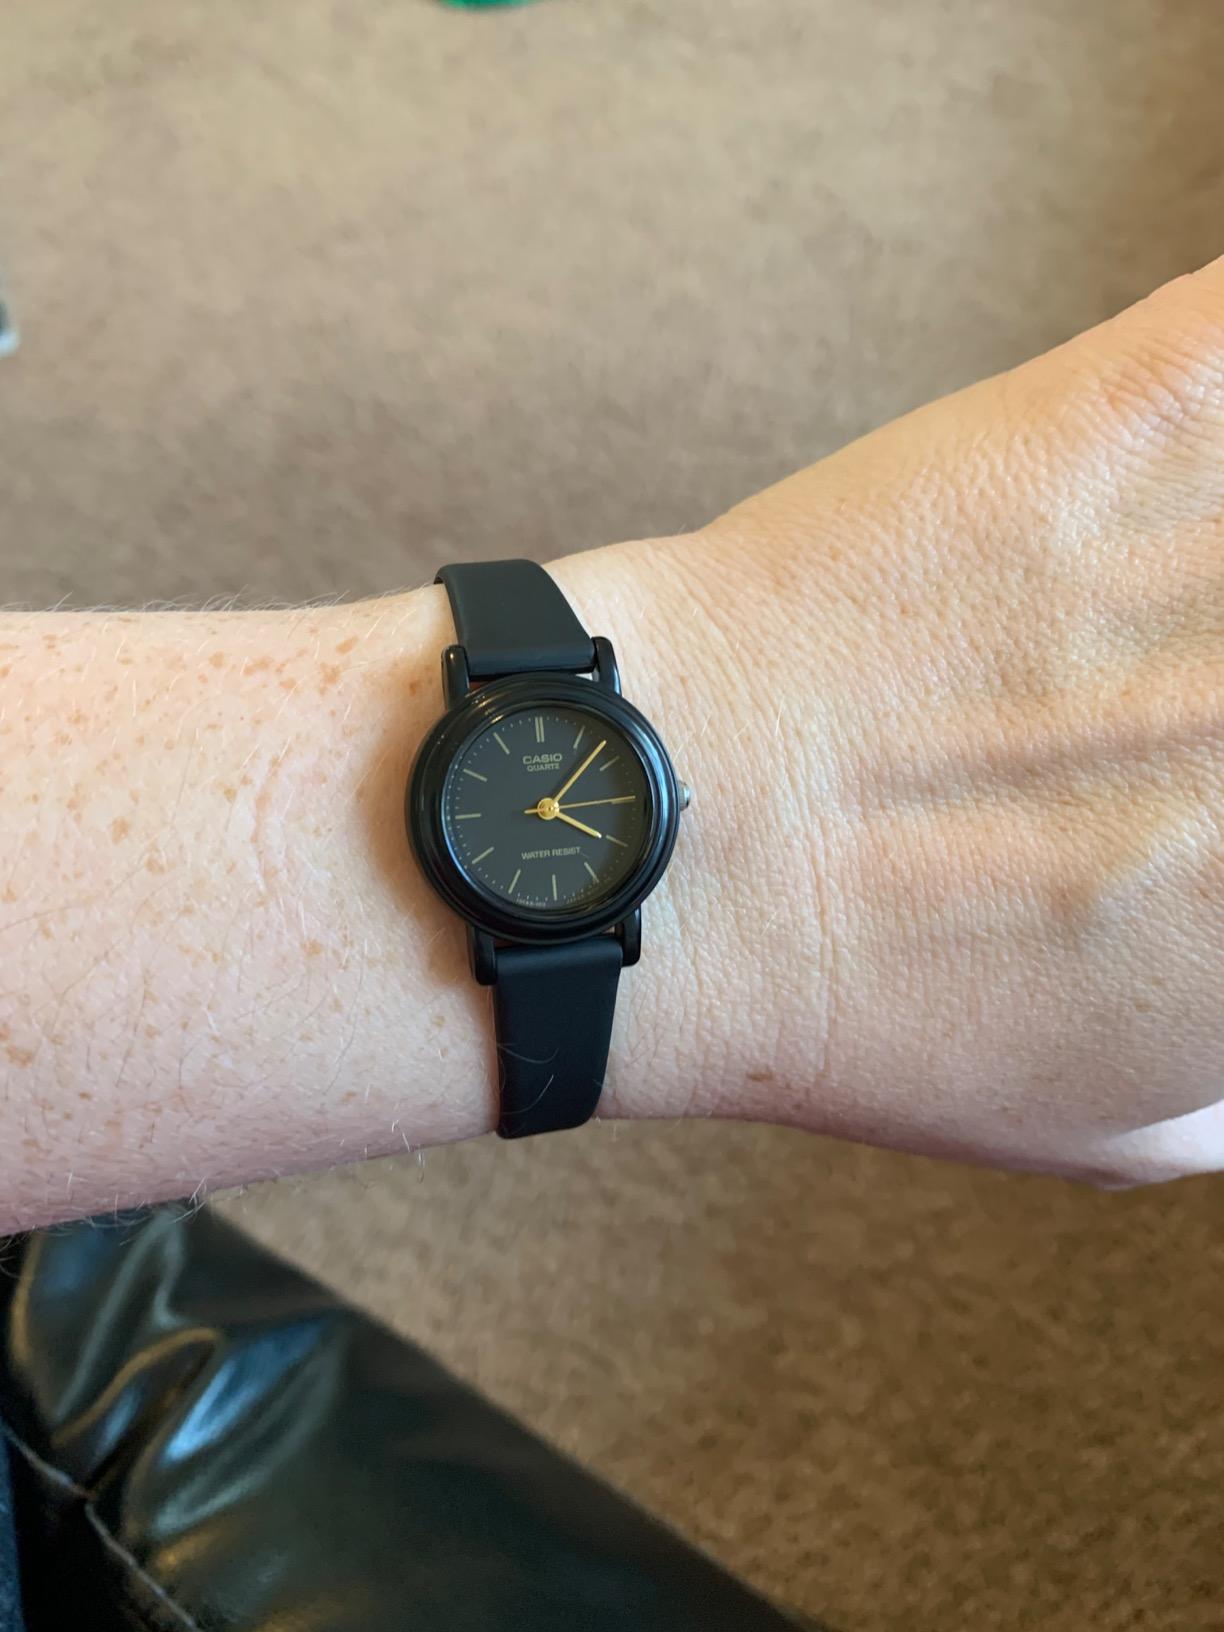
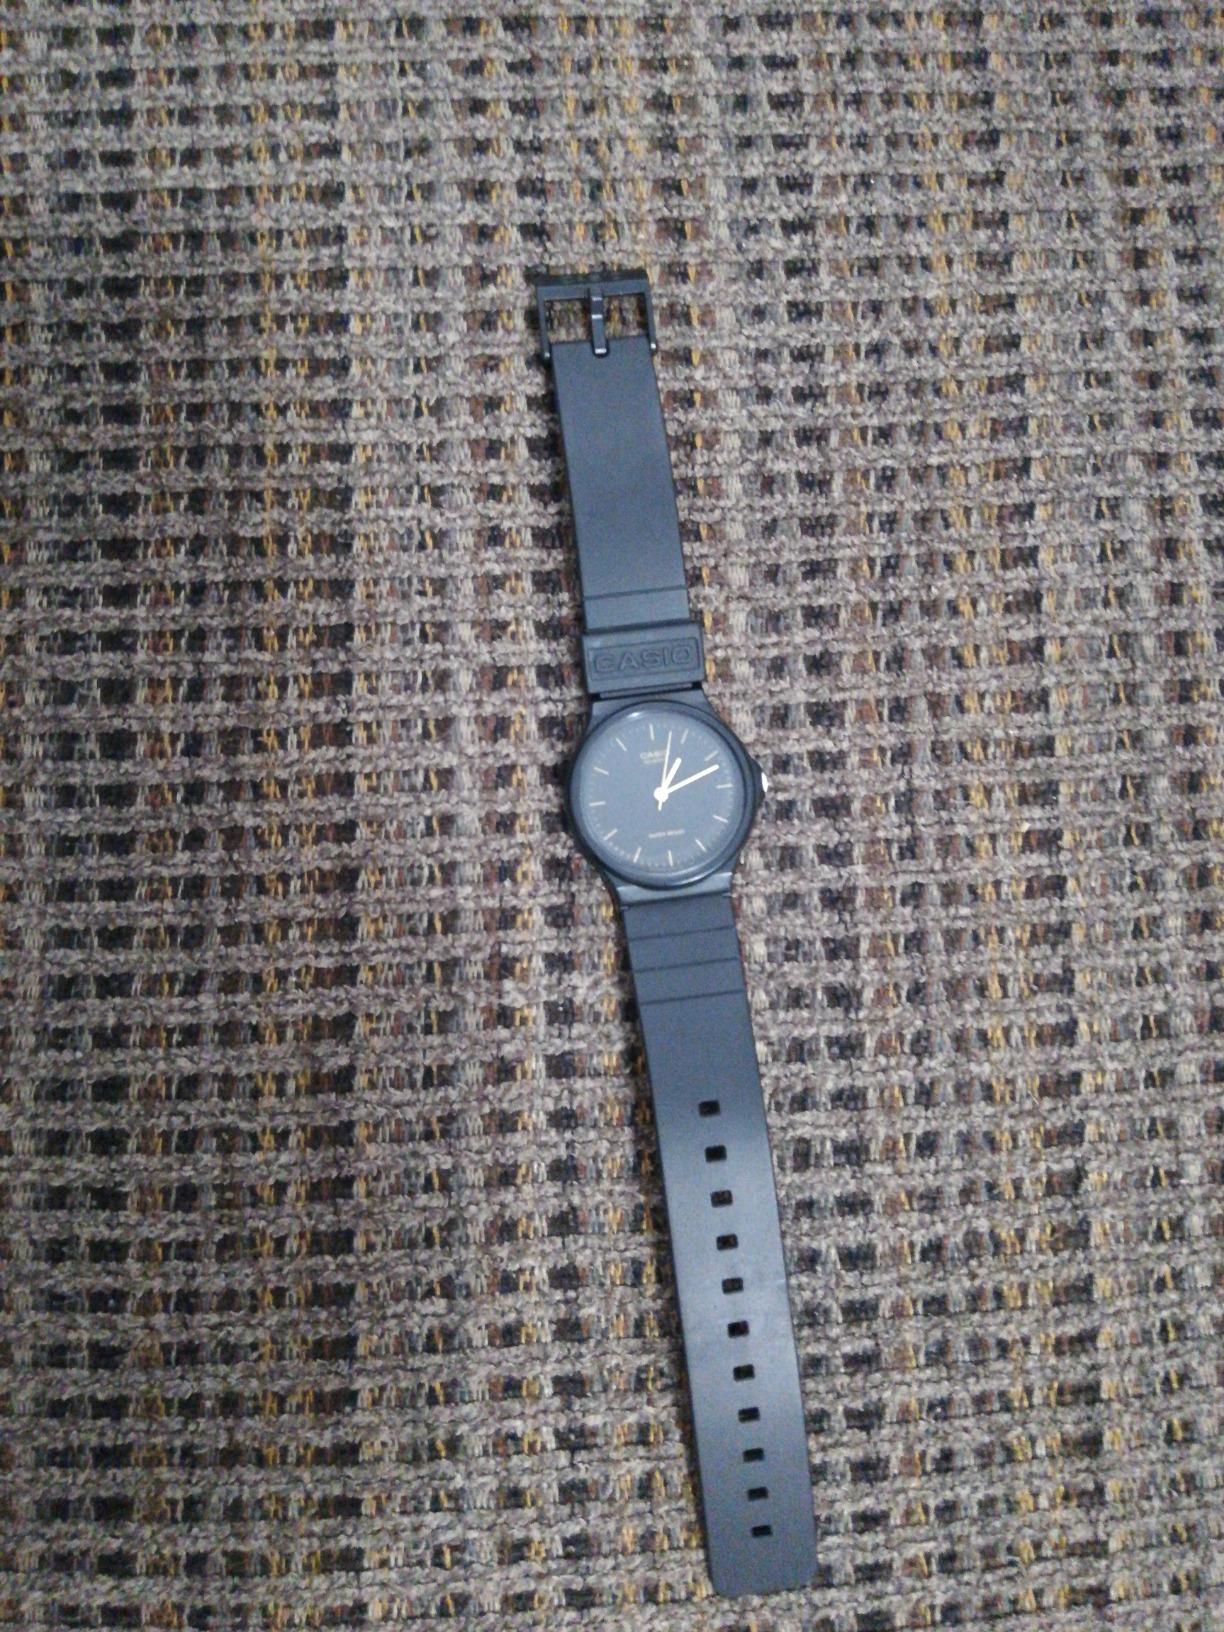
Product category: accessories_watch
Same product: no